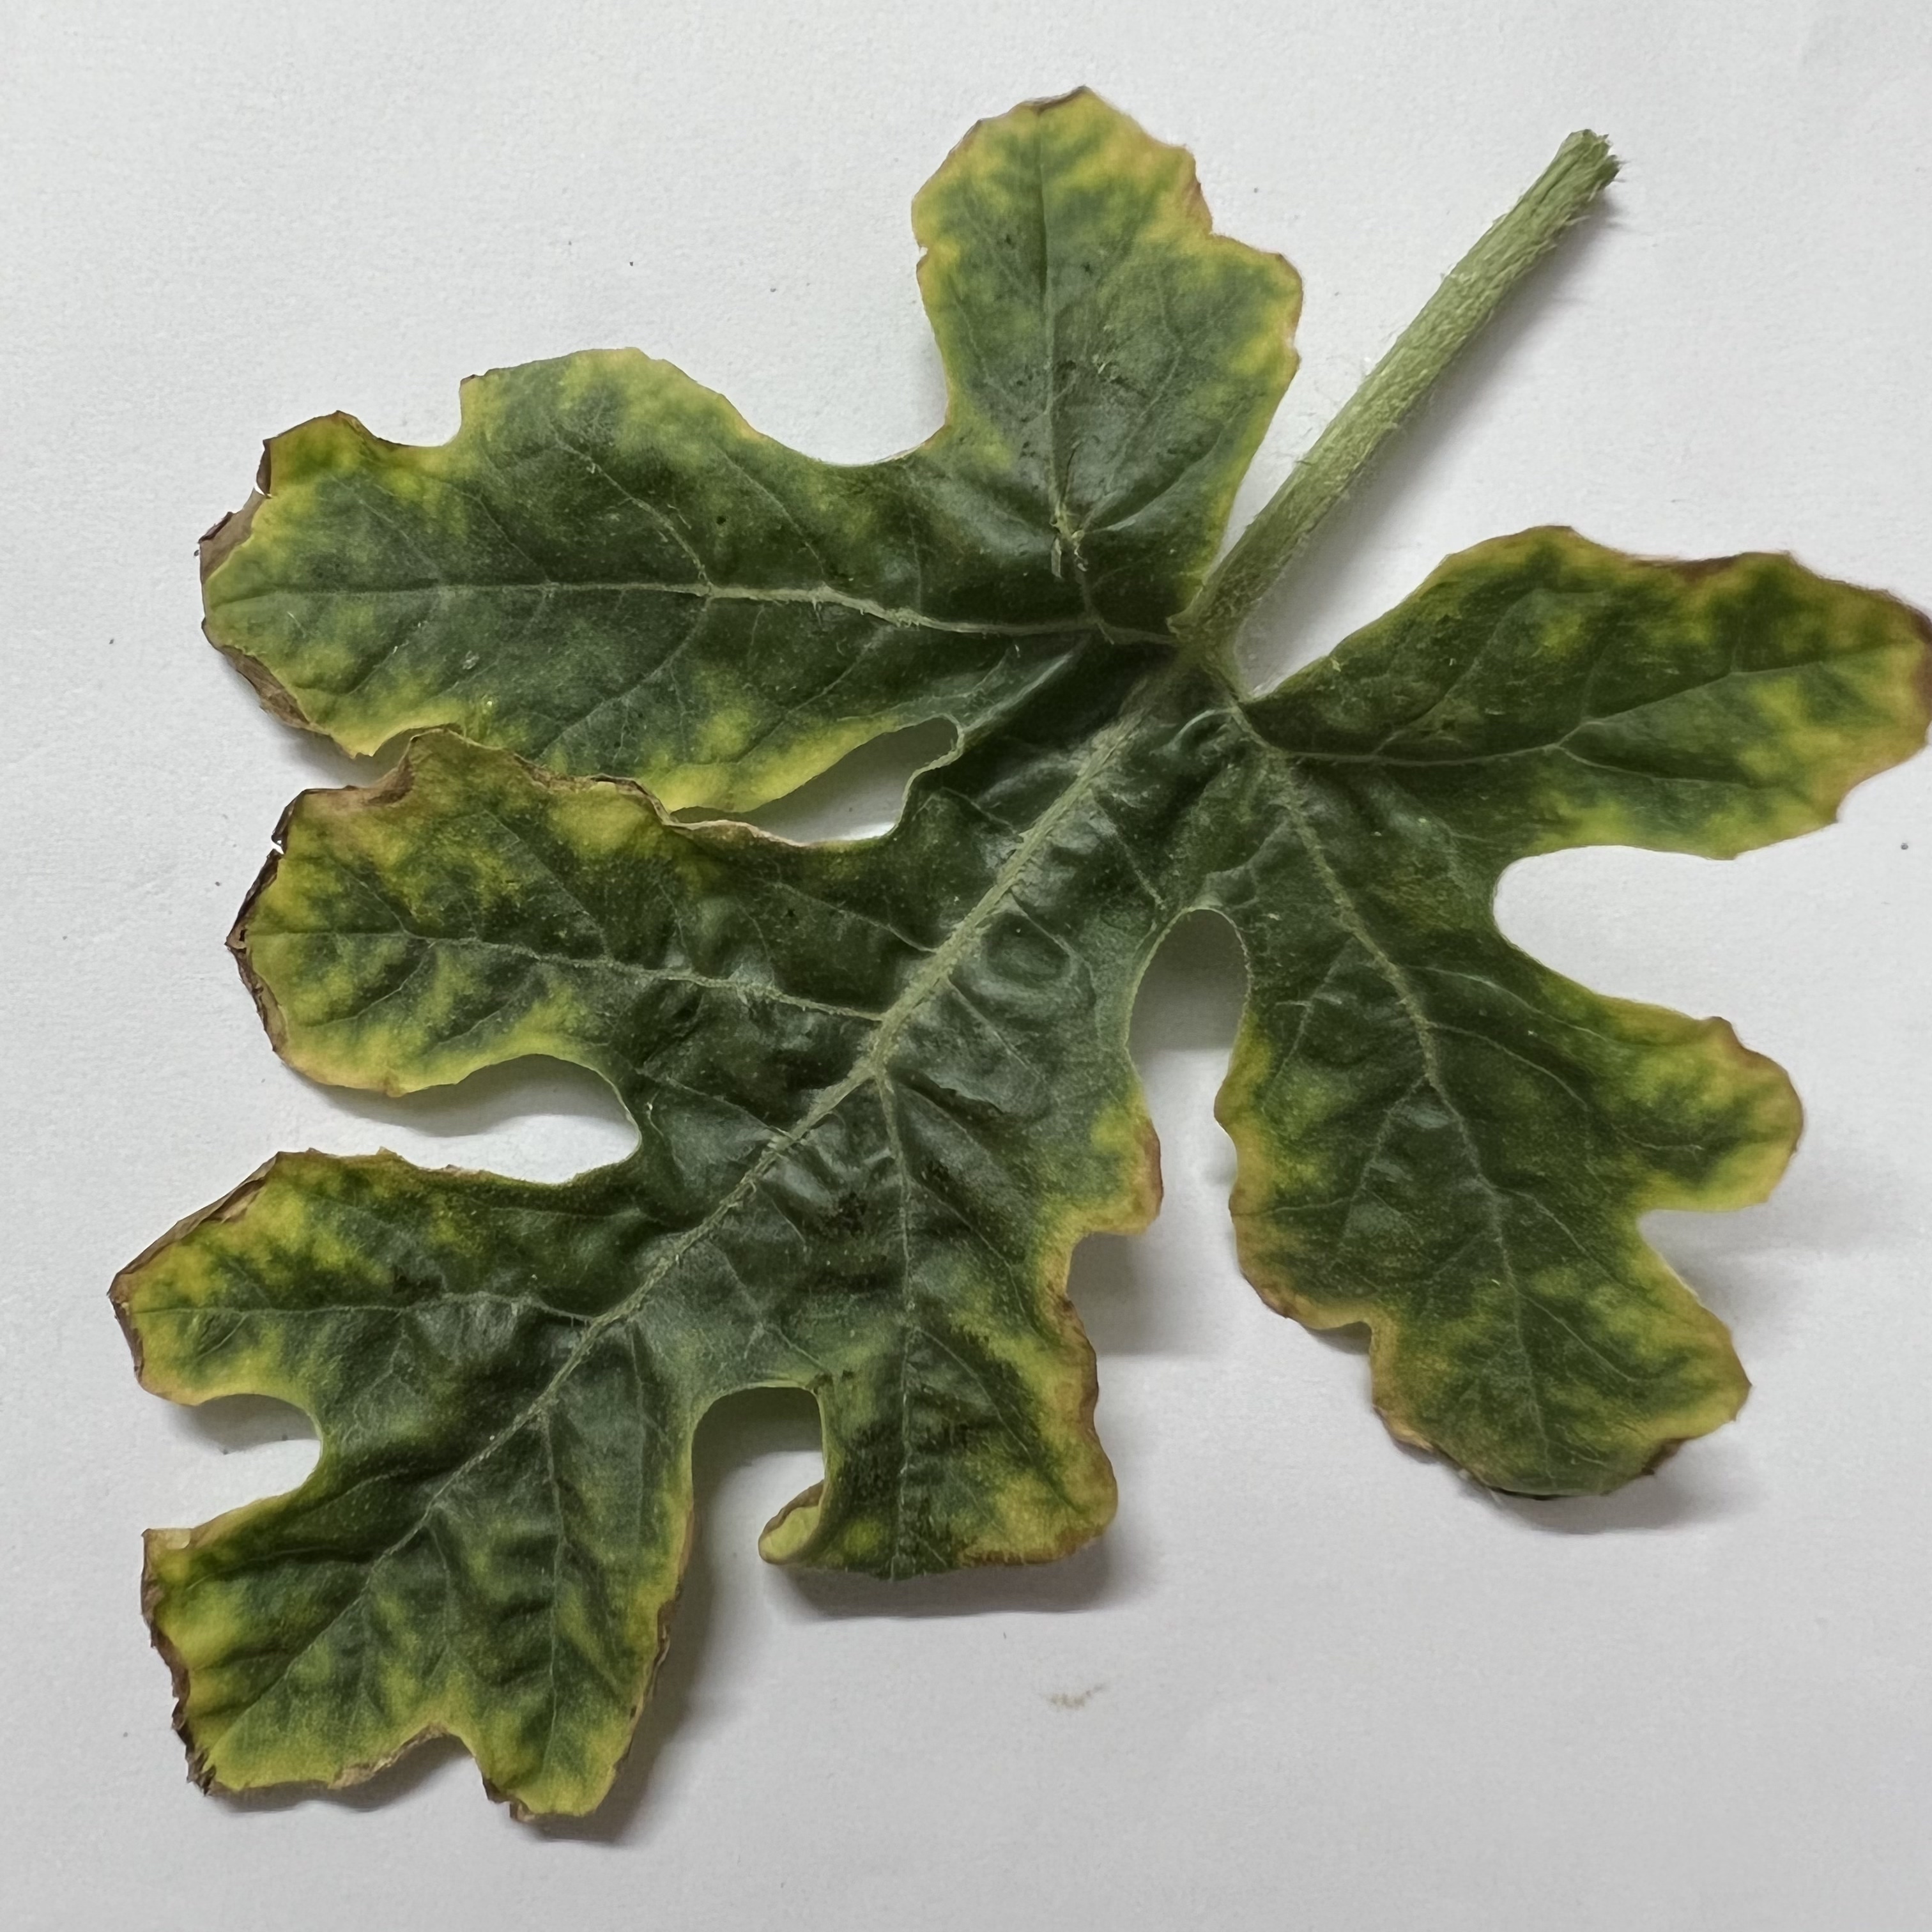
Label: Downy_Mildew